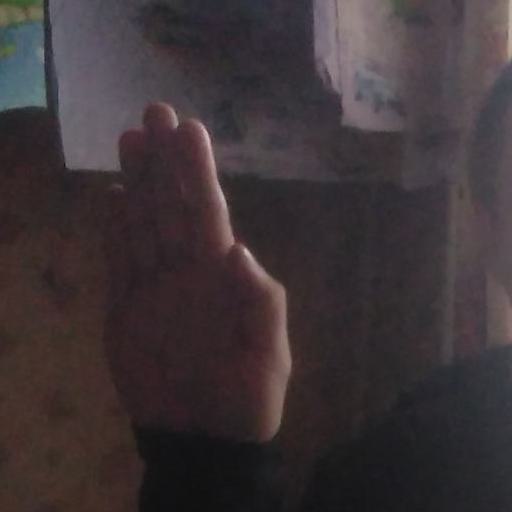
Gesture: stop